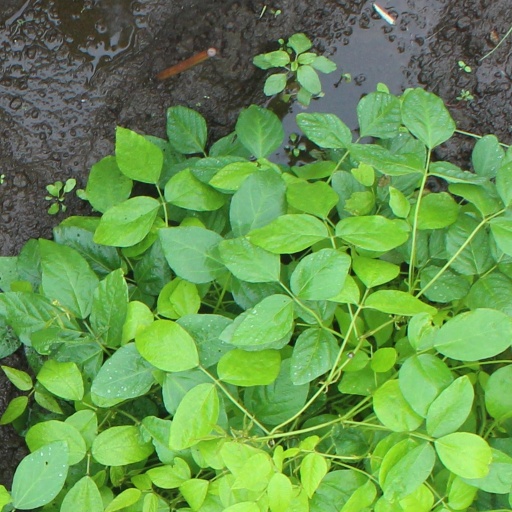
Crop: soybean